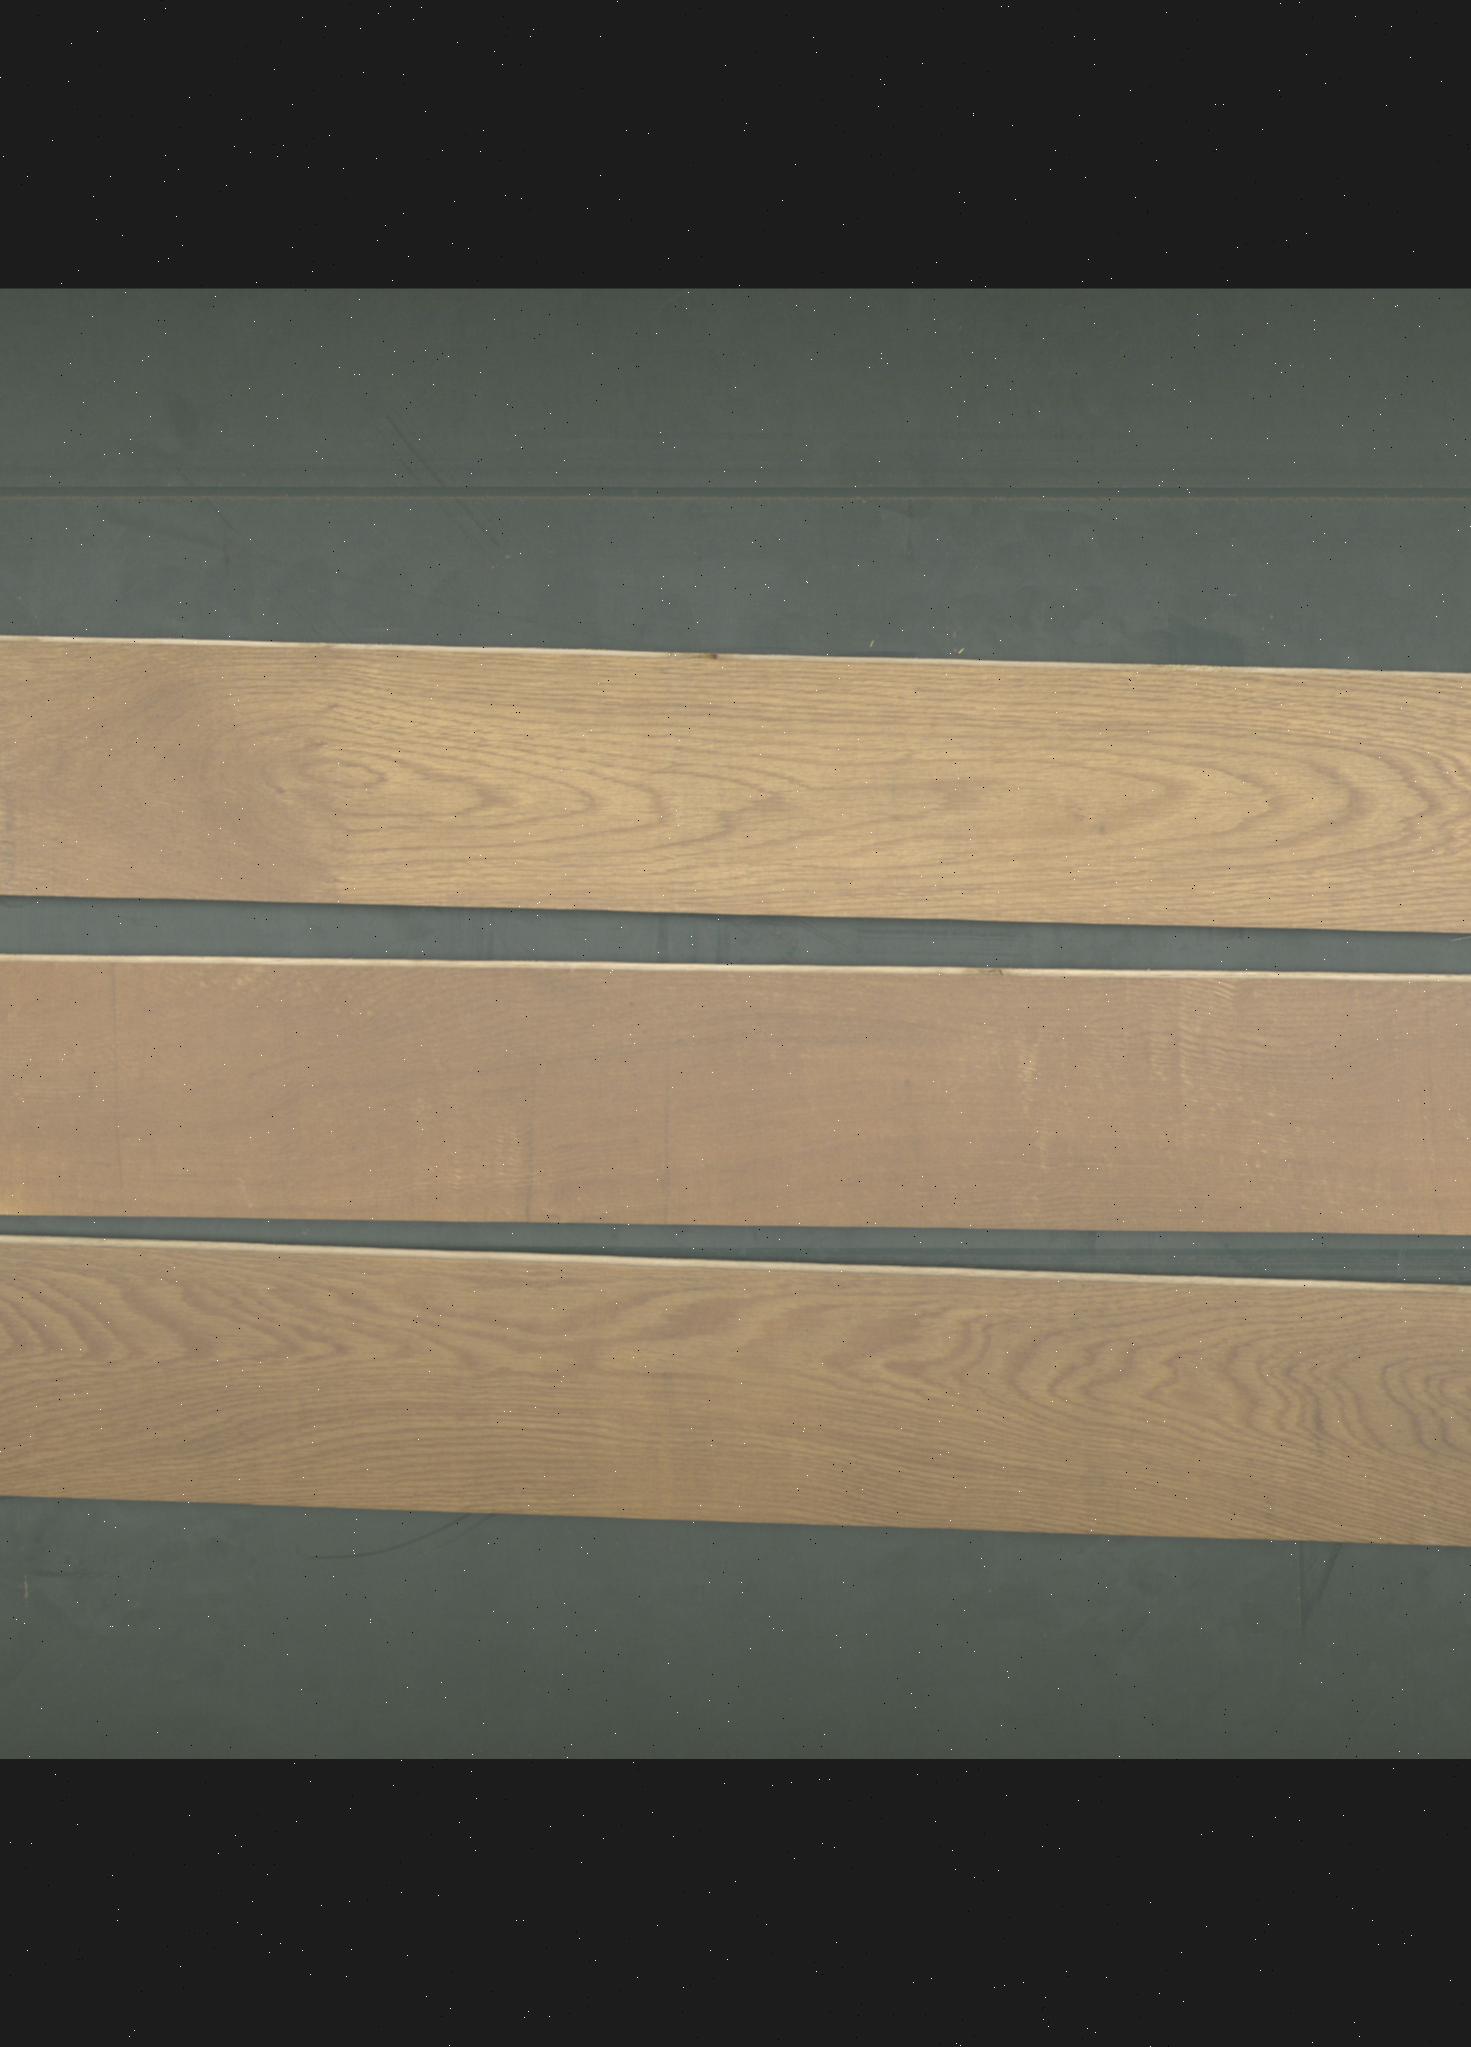
Label: mixers